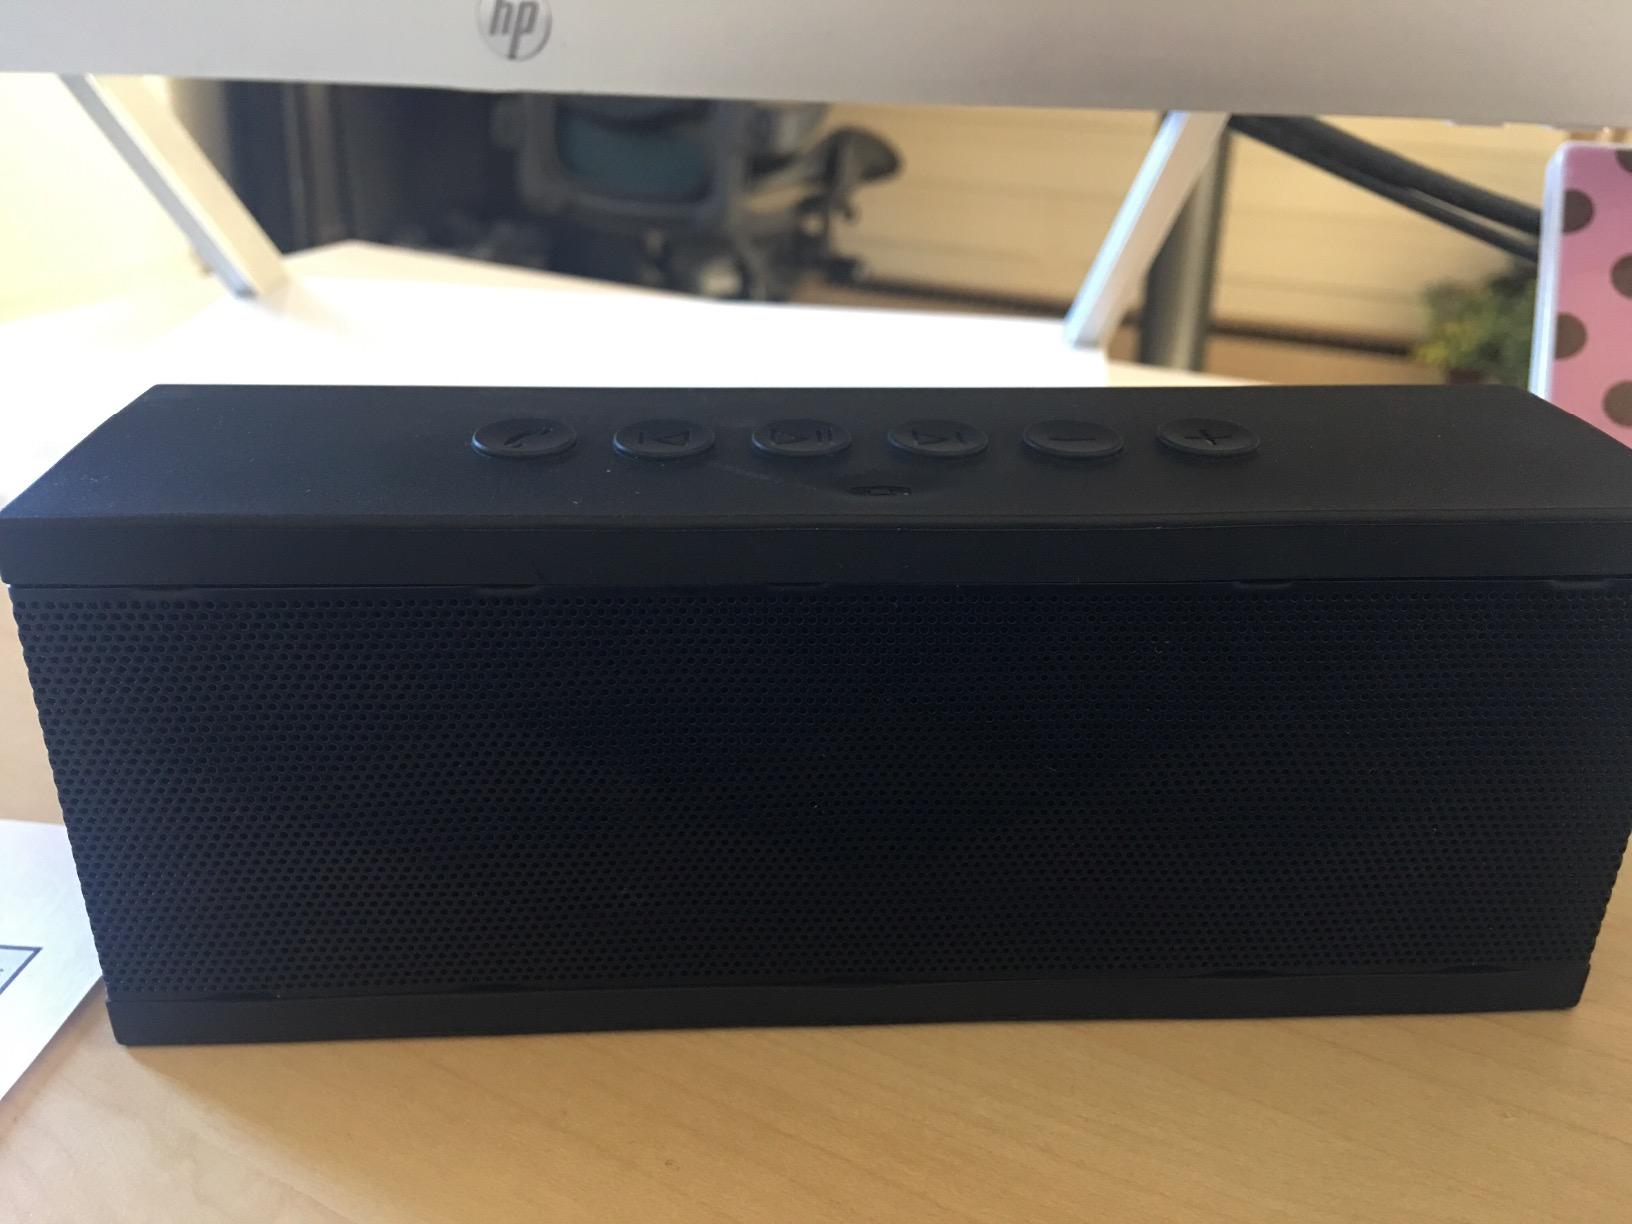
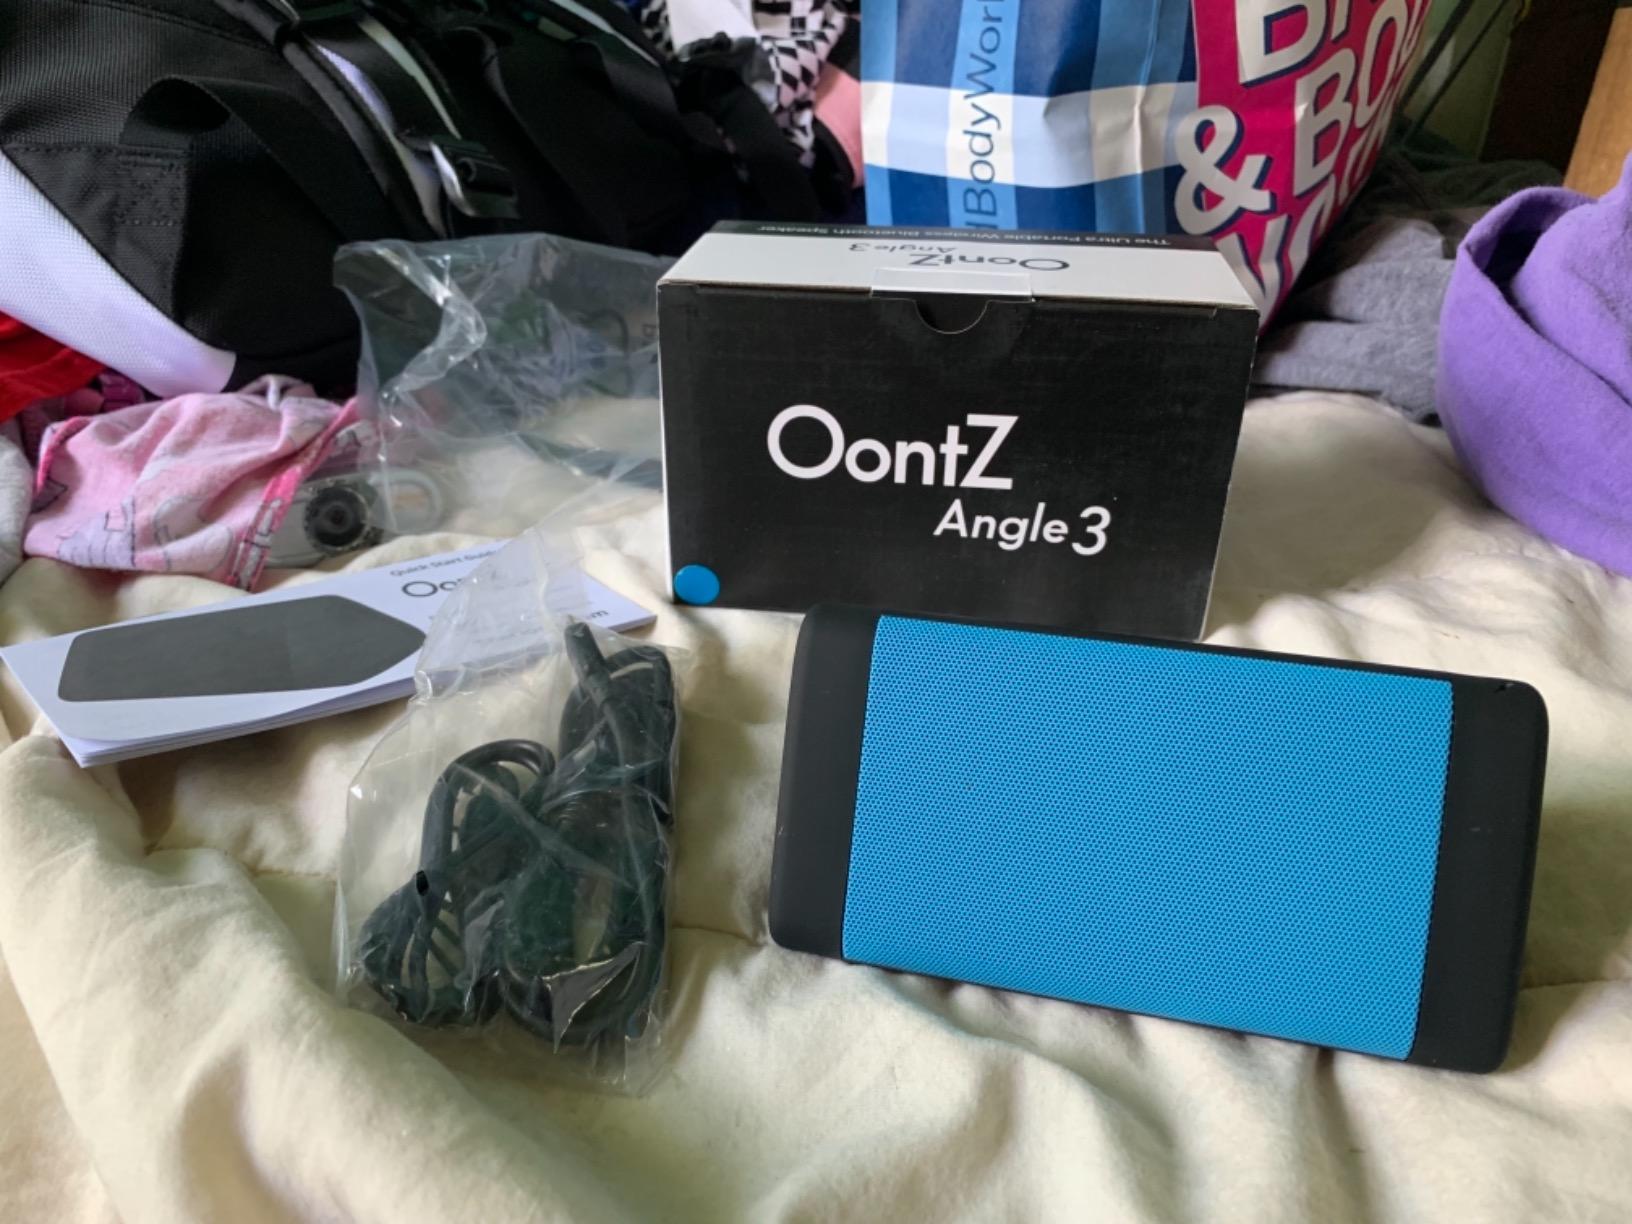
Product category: speaker
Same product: no